Question: Please indicate a possible affordance area of the frisbee that can be used for holding
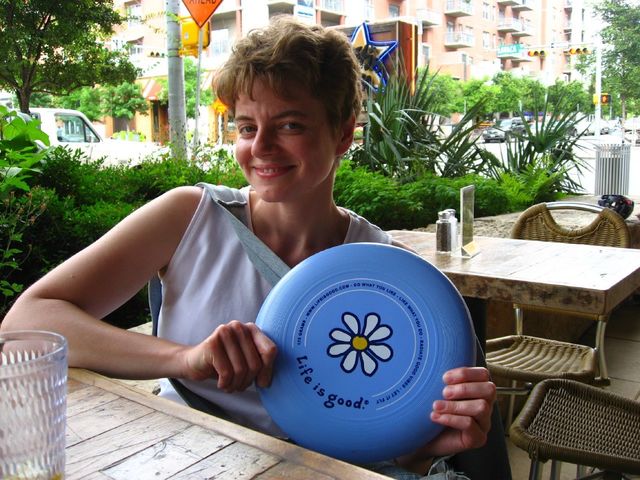
Answer: [248.897, 235.949, 486.397, 467.824]